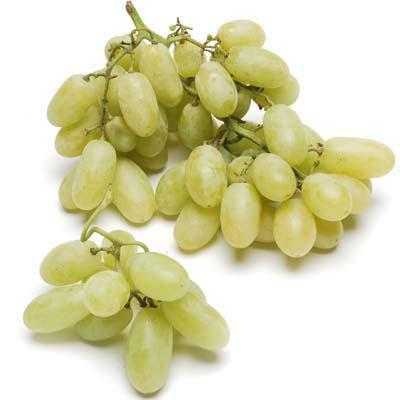
Label: Grapes